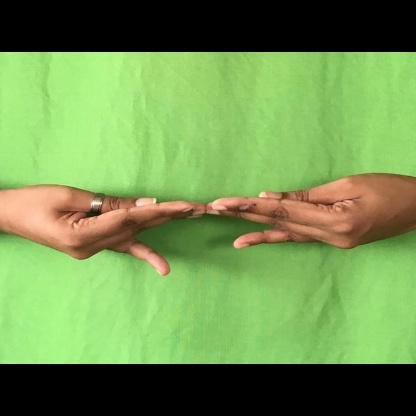
Mudra: Khatva